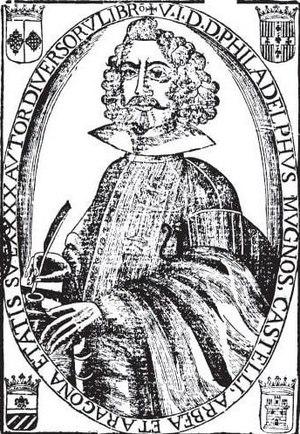
Filadelfo Mugnos, né en 1607 à Lentini et mort le 28 mai 1675 à Palerme, est un historien, poète, homme de lettres et généalogiste italien originaire de Sicile.